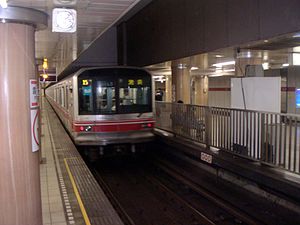
Giftgasangrebet i Tokyos undergrundsbane 1995
Kasumigaseki Stationen, en af mange stationer blev angrebet
Giftgasangrebet i Tokyos undergrundsbane, ofte kaldet metrogasangrebet var et terrorangreb i Japan udført af medlemmer i Aum Shinrikyo den 20. marts 1995.